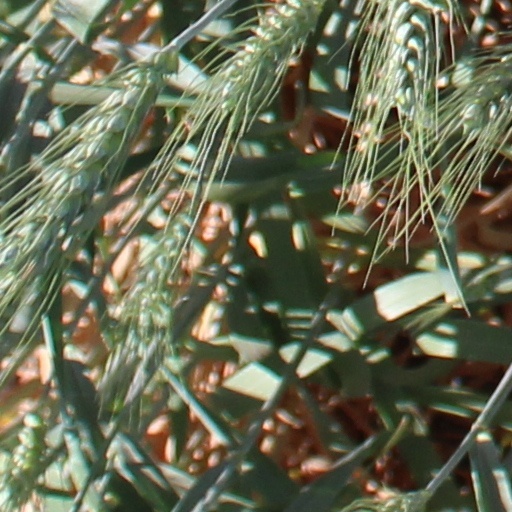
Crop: wheat